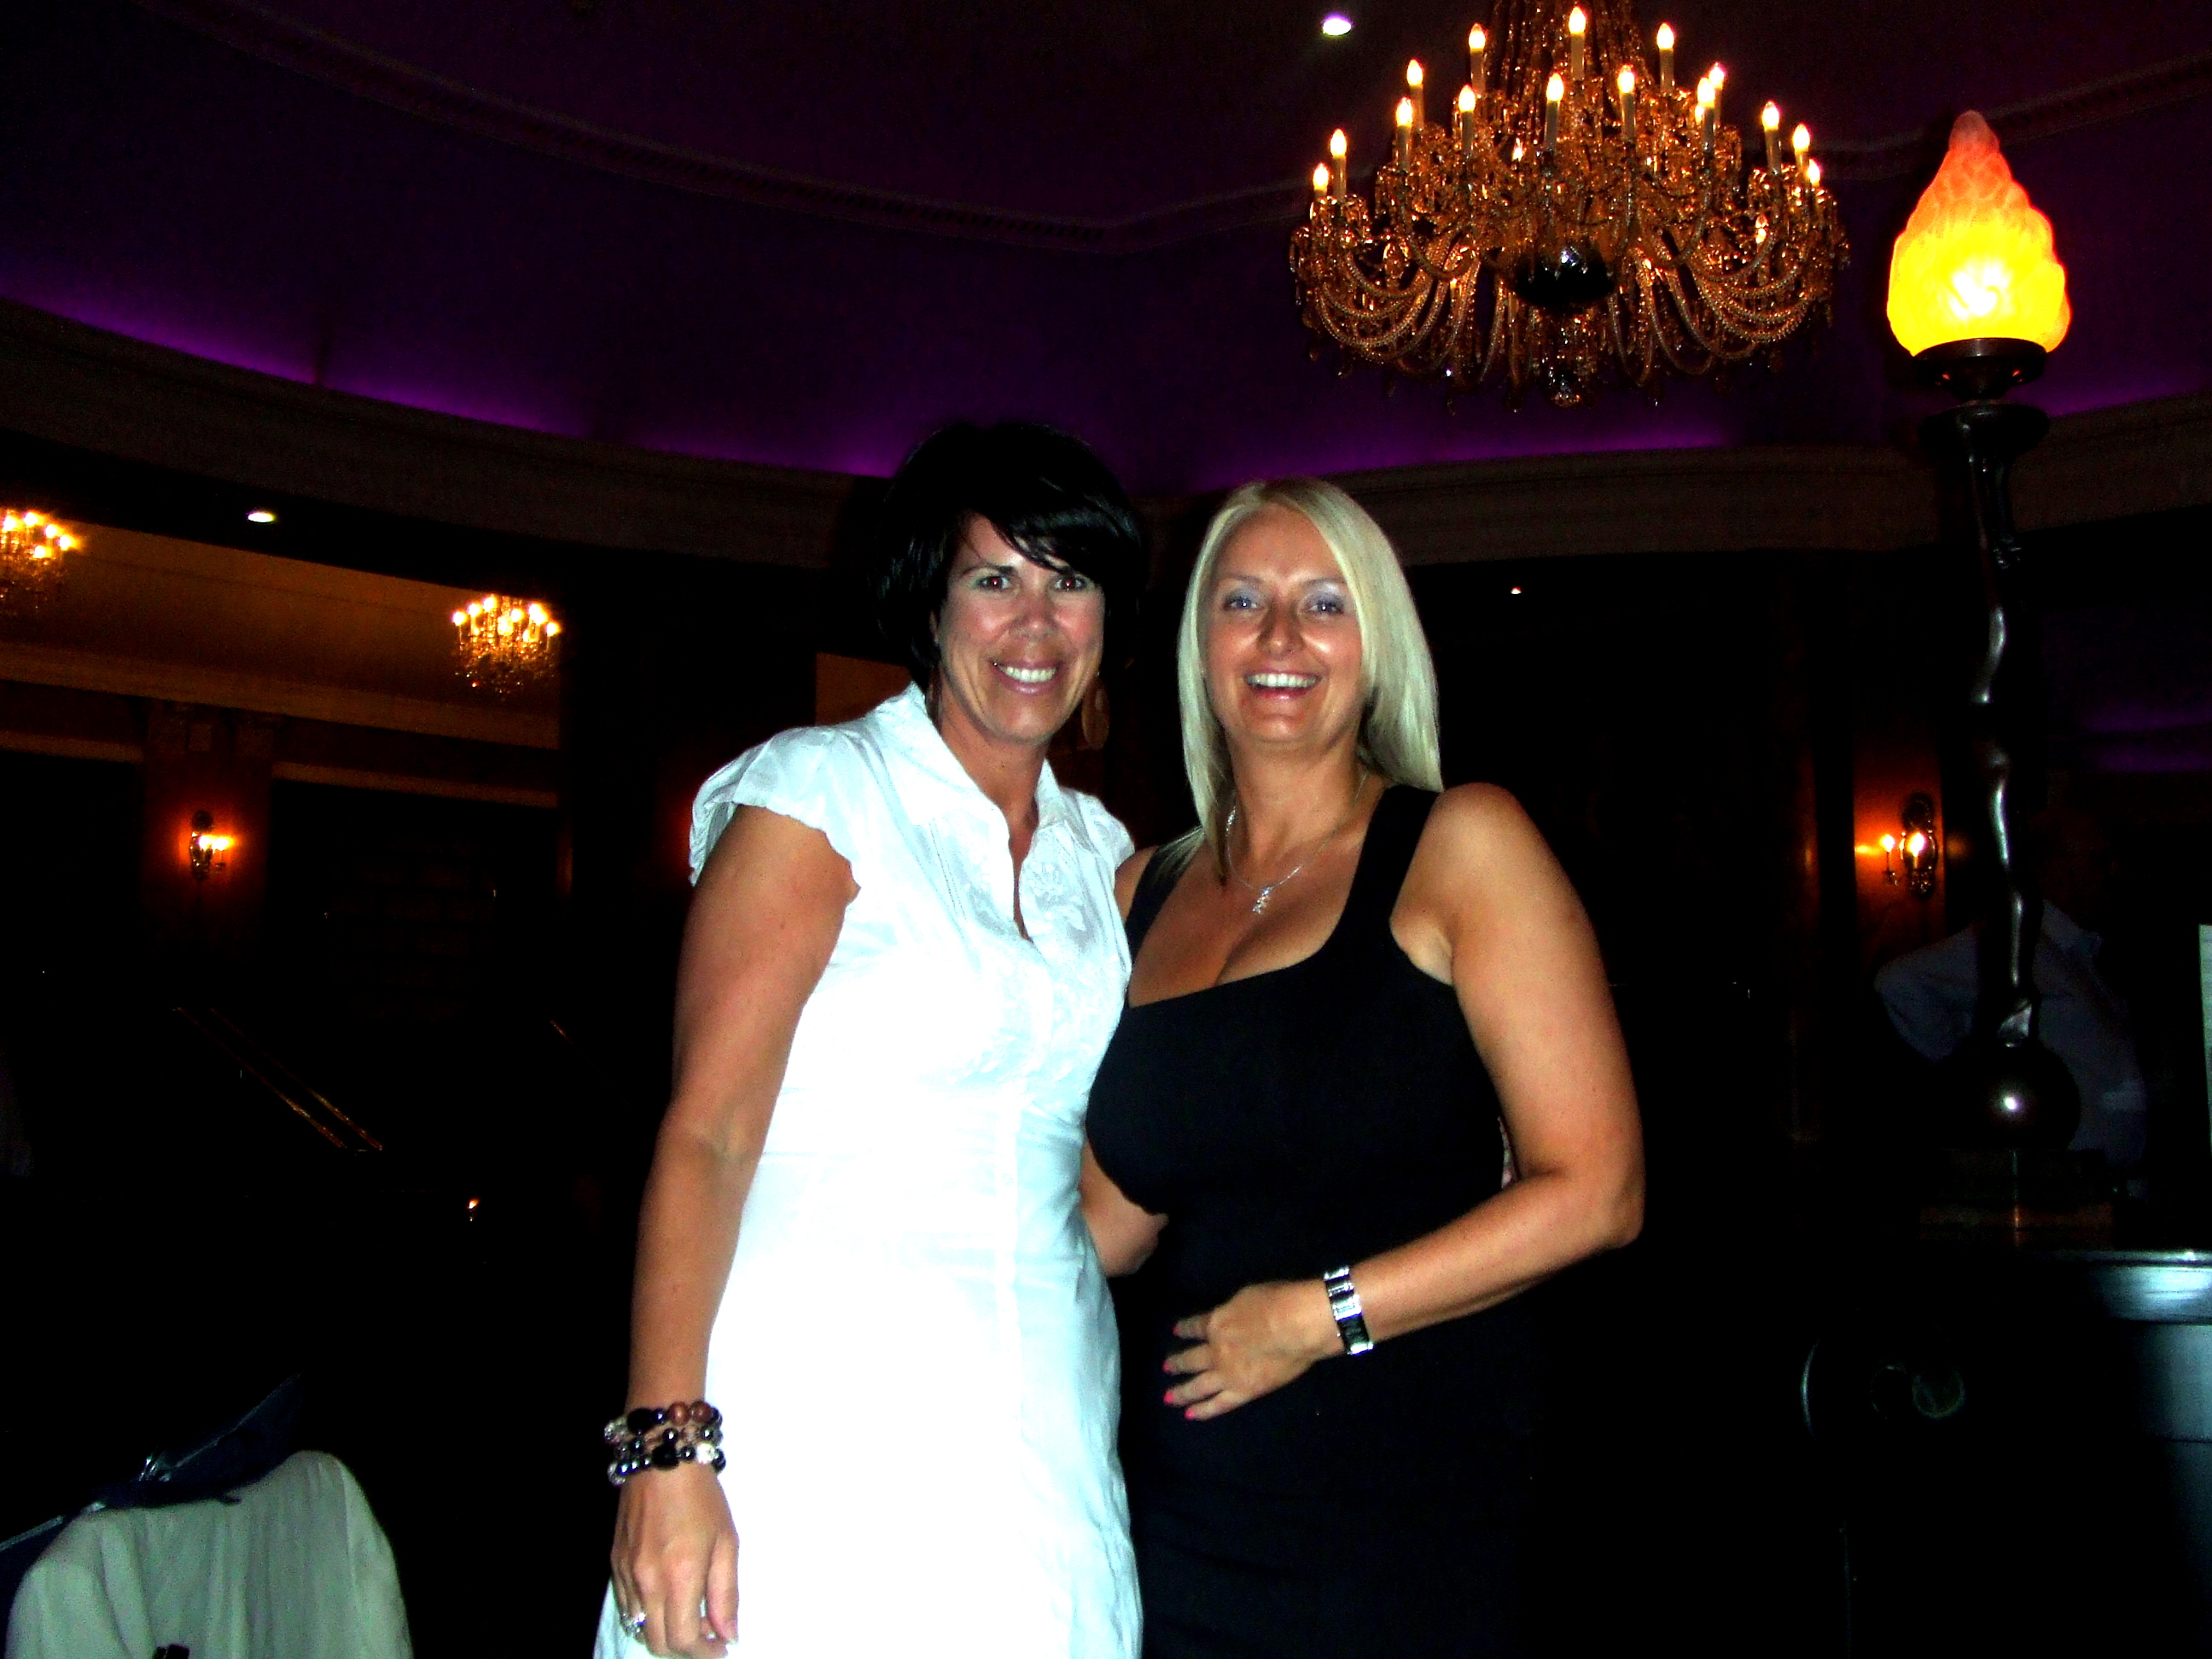
horse, club, party, racing, disco, nightclub, wedding reception